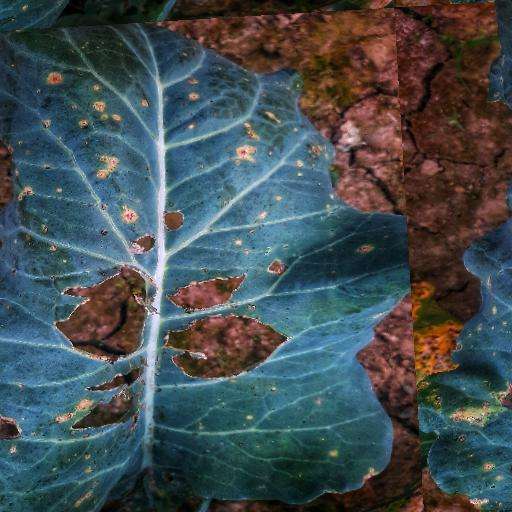
Label: Black Rot